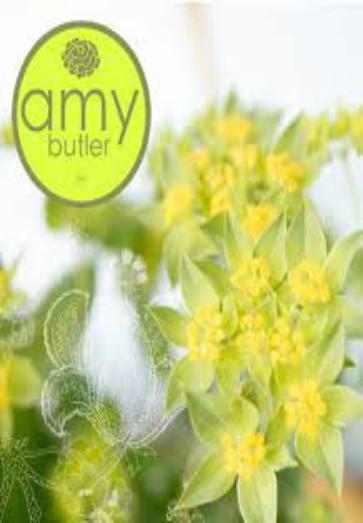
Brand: amy butler
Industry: Clothes